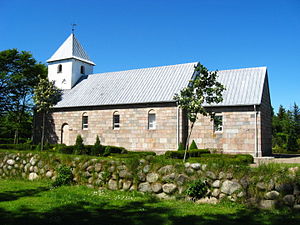
Rubjerg Sogn
Rubjerg Kirke
Rubjerg Kirke
Rubjerg Sogn er et sogn i Hjørring Søndre Provsti. Sognet ligger i Hjørring Kommune; indtil Kommunalreformen i 1970 lå det i Vennebjerg Herred.